Edward Despard

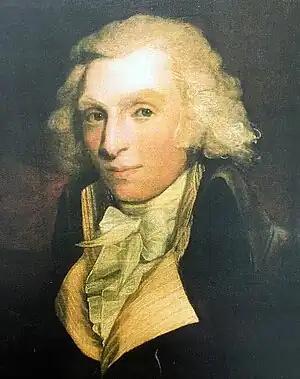
Attributed to George Romney

Edward Marcus Despard (175121 February 1803), an Irish officer in the service of the British Crown, gained notoriety as a colonial administrator for refusing to recognise race as a distinction in English law and, following his recall to London, as a republican conspirator. Despard's associations with the London Corresponding Society, the United Irishmen and United Britons led to his trial and execution in 1803 as the alleged ringleader of a plot to assassinate the King.